Louis R. Rocco

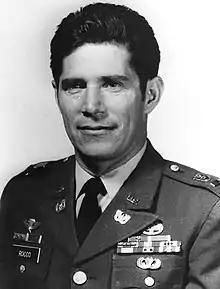
Louis R. Rocco, Medal of Honor recipient

Chief Warrant Officer Two Louis Richard Rocco (November 19, 1938 – October 31, 2002) was a United States Army soldier who received the Medal of Honor—the United States' highest military decoration—for his actions near the village of Katum, in the Republic of Vietnam, during the Vietnam War. Despite being wounded, Rocco saved three comrades from a burning helicopter.